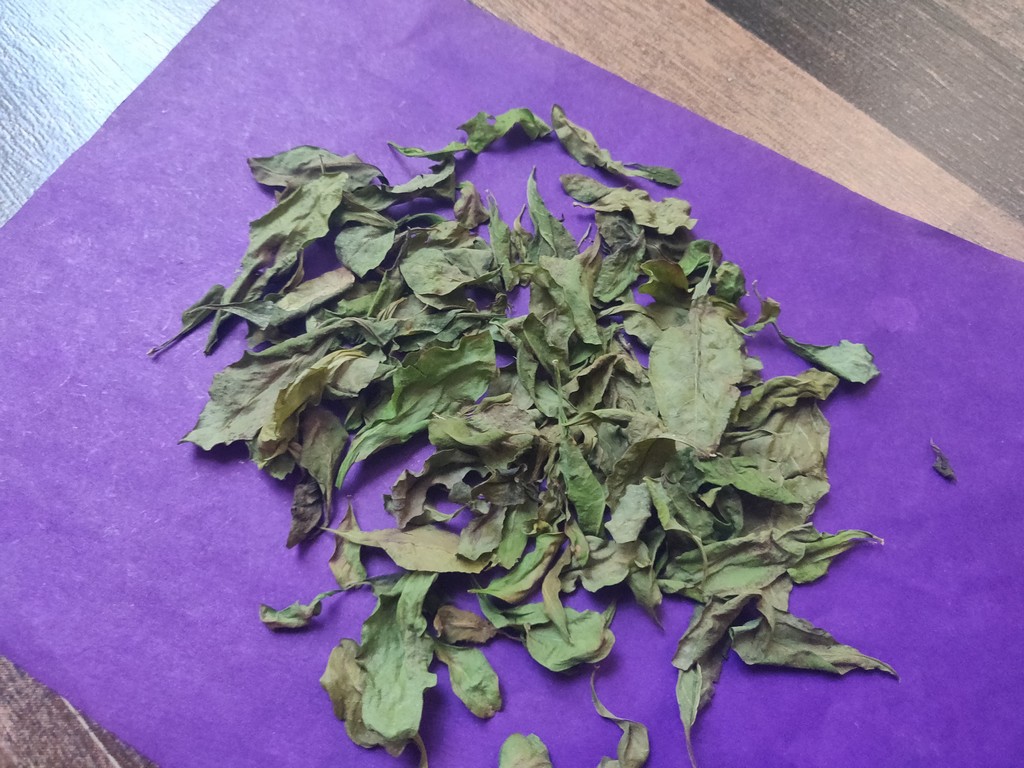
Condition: Dried
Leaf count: multiple
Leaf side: unknown